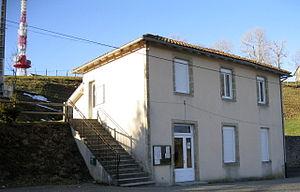
Mairie de Labastide-du-Haut-Mont dans le département du Lot en France.
Labastide-du-Haut-Mont est une commune française, située dans le département du Lot en région Occitanie.